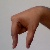
The image shows a hand gesture representing the letter 'Q' in Indian Sign Language.